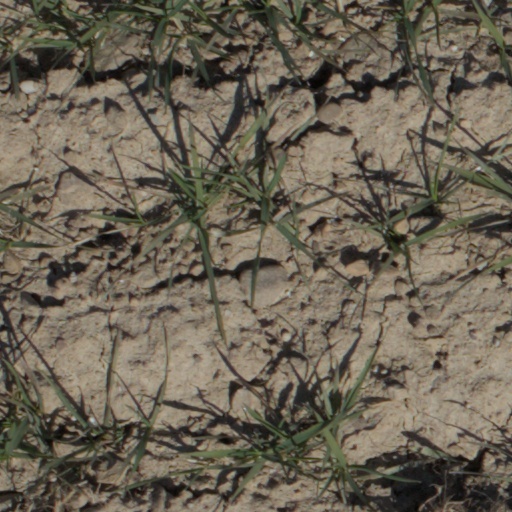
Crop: wheat